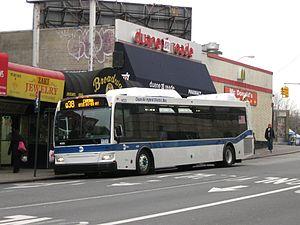
New York, officiellement nommée City of New York, connue également sous les noms et abréviations de New York City ou NYC, et dont le surnom le plus connu est The Big Apple, est la plus grande ville des États-Unis en nombre d'habitants et l'une des plus importantes du continent américain. Elle se situe dans le Nord-Est du pays, sur la côte atlantique, à l'extrémité sud-est de l'État de New York. La ville de New York se compose de cinq arrondissements appelés boroughs : Manhattan, Brooklyn, Queens, le Bronx et Staten Island. Ses habitants s'appellent les New-Yorkais.